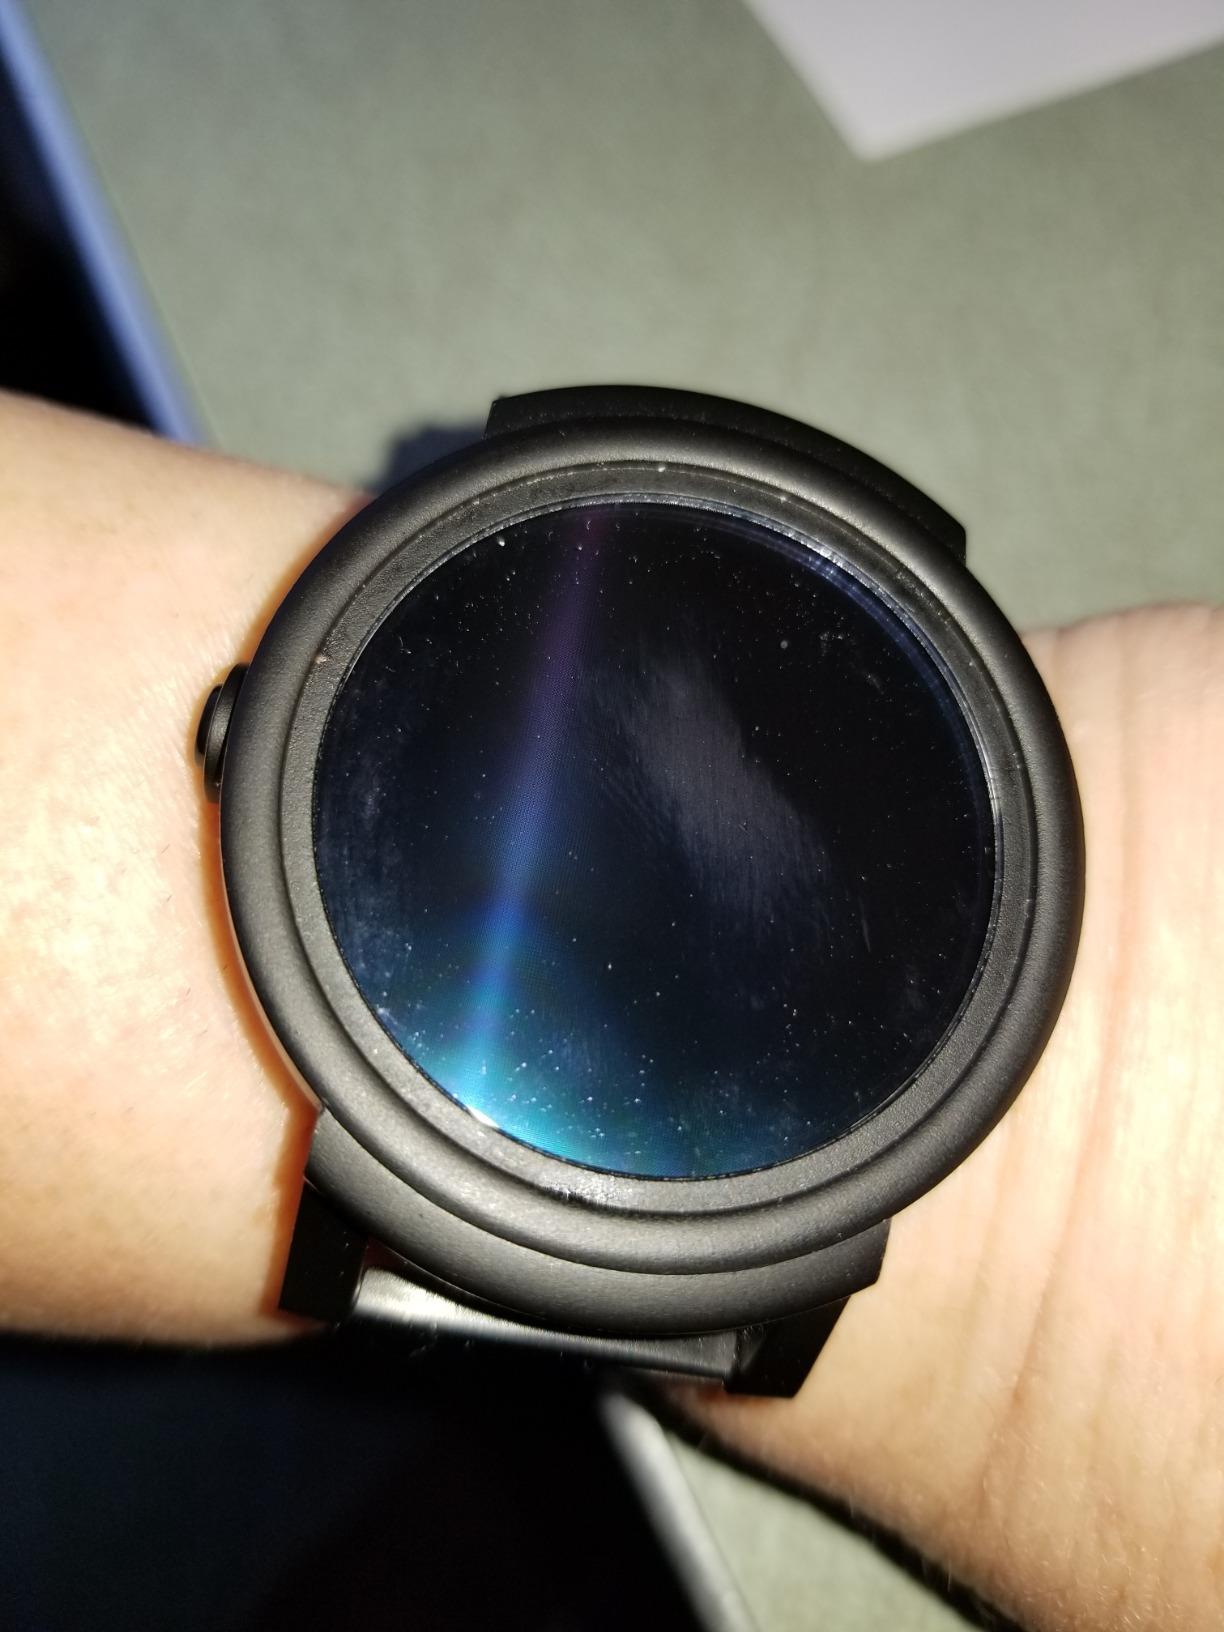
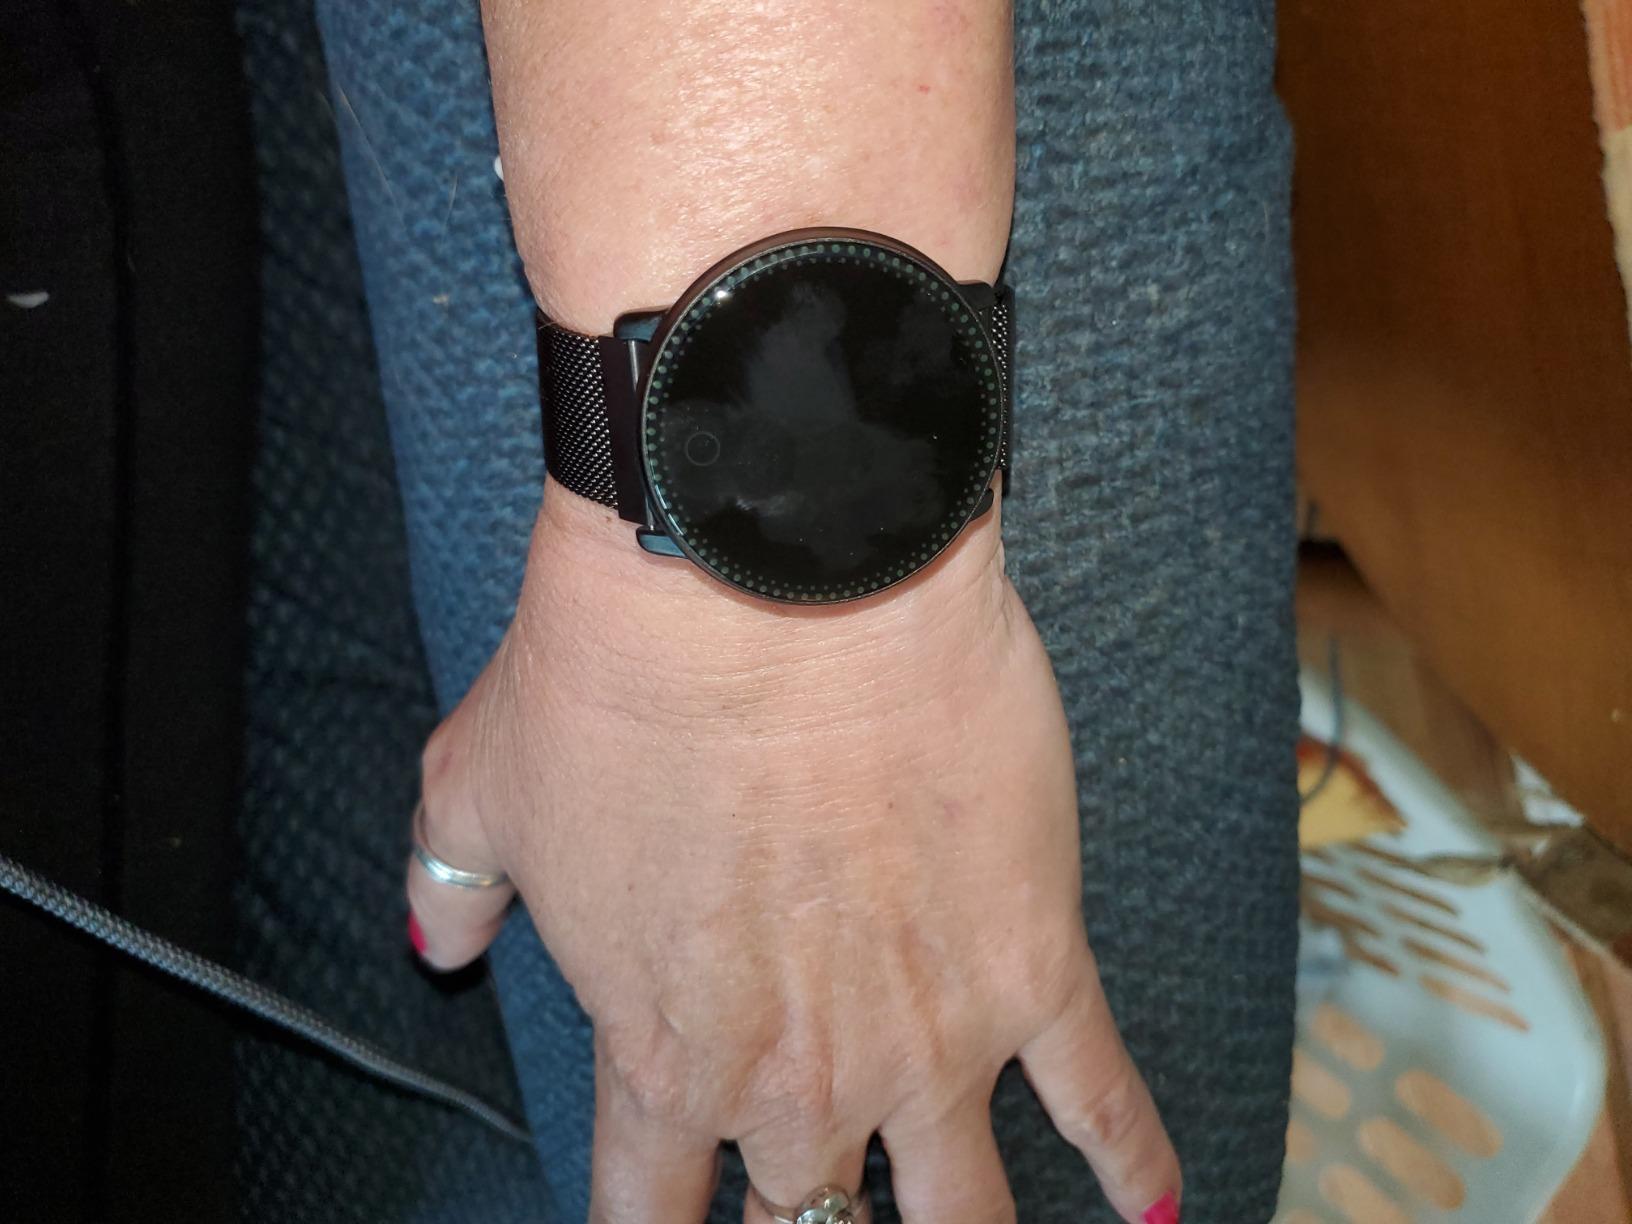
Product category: smartwatch
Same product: no